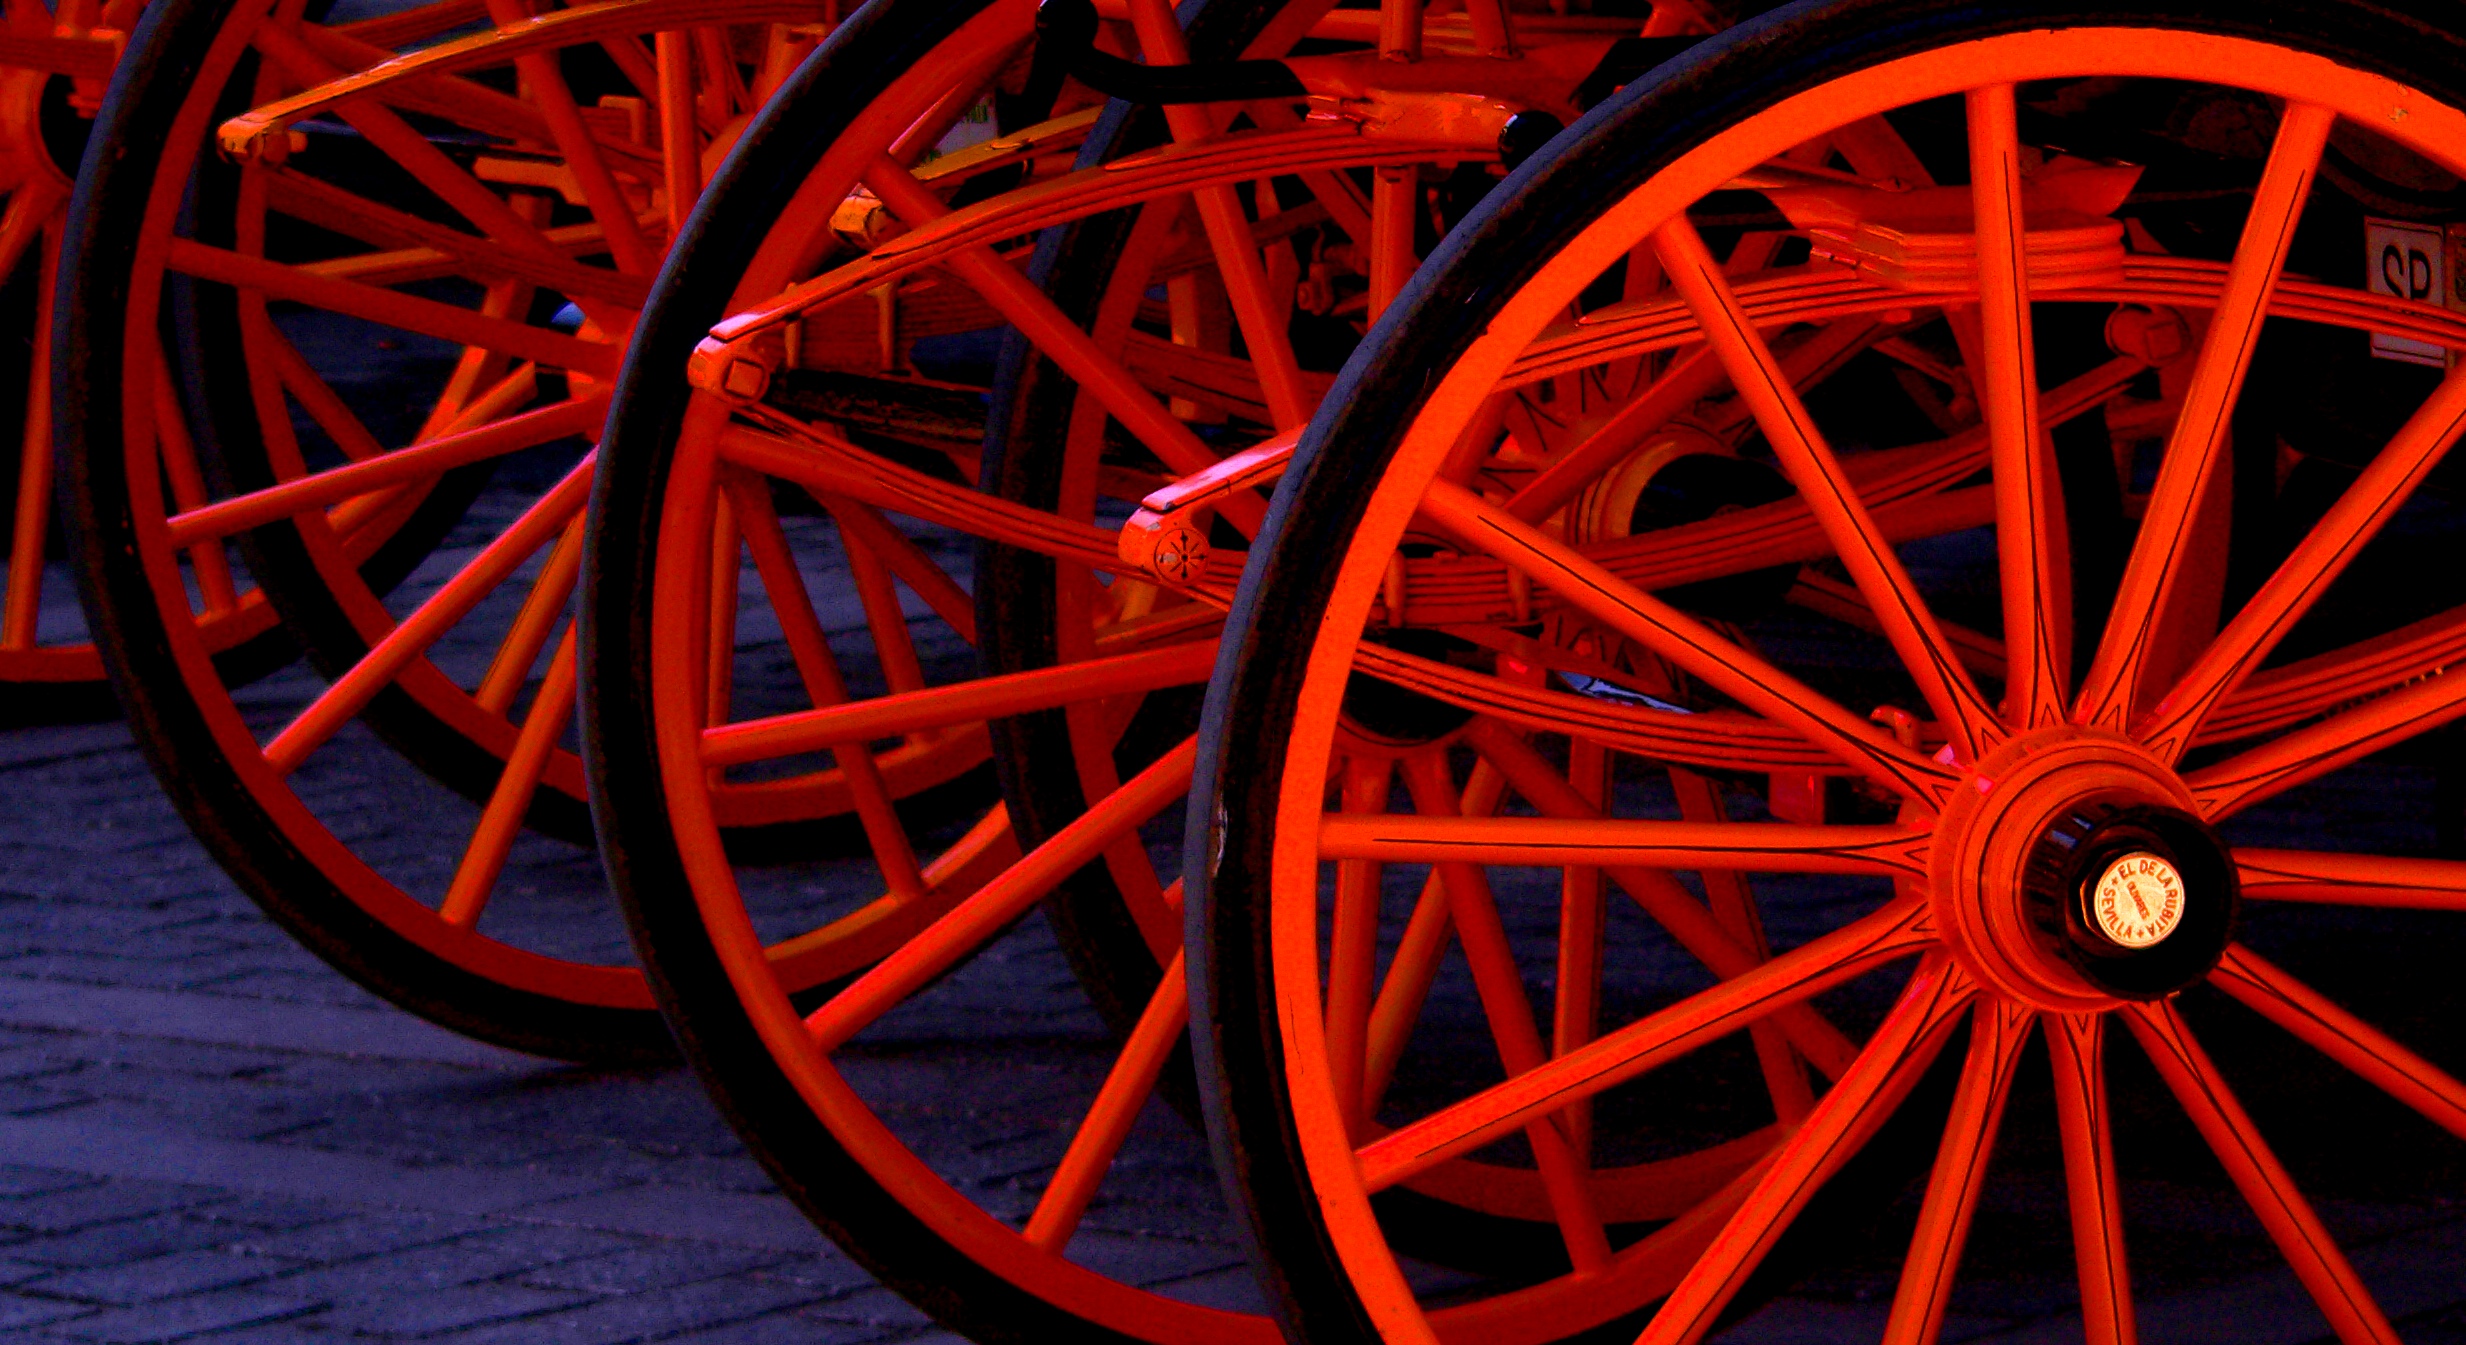
light, white, wheel, line, red, spoke, ceramic, black, circle, rim, sevilla, seville, bullring, thorpe, dennis, tp11, bicycle wheel